Offa, Nigeria

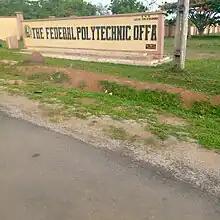
Federal Polytechnic, Offa permanent site

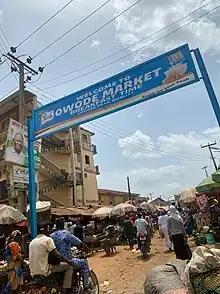

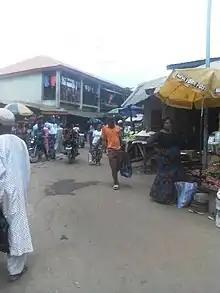

Offa indigenes are educated and the town has over one hundred professors in varied academic fields with the Ijaiya family having 10 professors. There are primary schools, secondary schools, three polytechnics, and three universities. The first primary school is St. Mark's (Anglican) Primary School and was established in the year 1912 by the Church Missionary Society and Offa Grammar School which is the first community secondary school in defunct Northern Nigeria established in 1943. The Federal Polytechnic, Offa was established in 1992. Other tertiary institutions include Kwara State College of Health Technology, Offa which was also established earlier in 1976; The Navy School of Health Sciences, Pan Africa College of Education, University of Offa (UNIOFFA) and National Open University of Nigeria (NOUN), Offa Study Centre, Lens Polytechnic, Offa Graceland Polytechnic, Offfa and Summit University (the University of Ansarudeen Society of Nigeria).